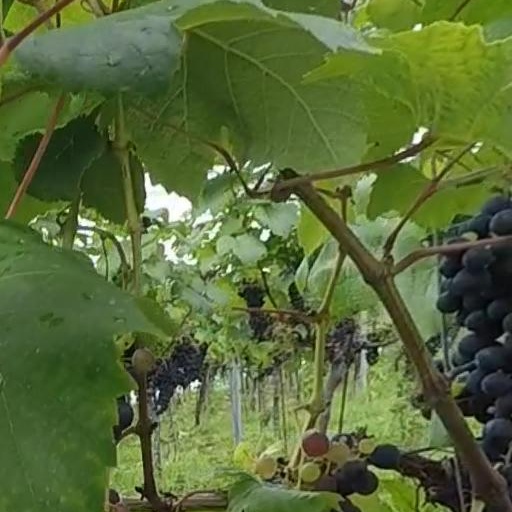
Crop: grape